Es-Sabah

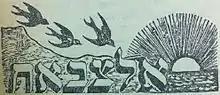

Es-Sabah ('The Morning') was a Judeo-Arabic daily newspaper, printed in the Hebrew alphabet, published from Tunis, Tunisia.